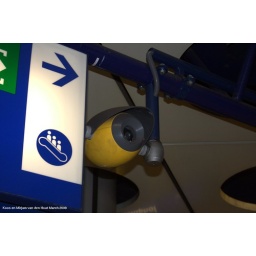
Camera on Schiphol train station, eye in the sky like design